Highlander, Isle of Man

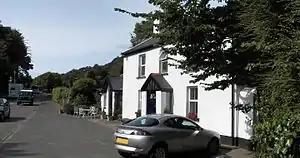
Highlander former public house

Highlander (in – "The Broken Church") is situated between the 5th and 6th Milestone road-side markers on the Snaefell Mountain Course used for the Isle of Man TT races on the primary A1 Douglas to Peel road in the parish of Marown in the Isle of Man.